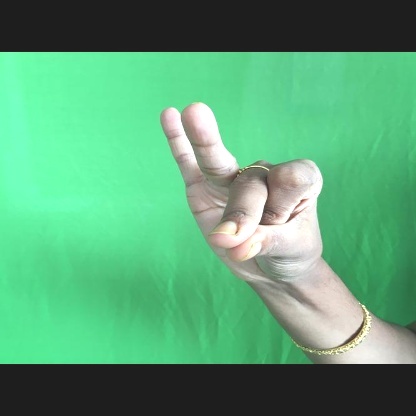
Mudra: Bramaram